Our Lady of Victory Catholic Church (Pearce, Arizona)

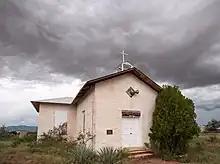
The church in 2010

The building is one of only three extant buildings from the era when Pearce was a thriving community between 1900-1920s. Unlike other southwestern states, Arizona contains very few rural vernacular adobe churches. In addition, of the 1,032 adobe buildings on the NRHP, only 15 are churches.